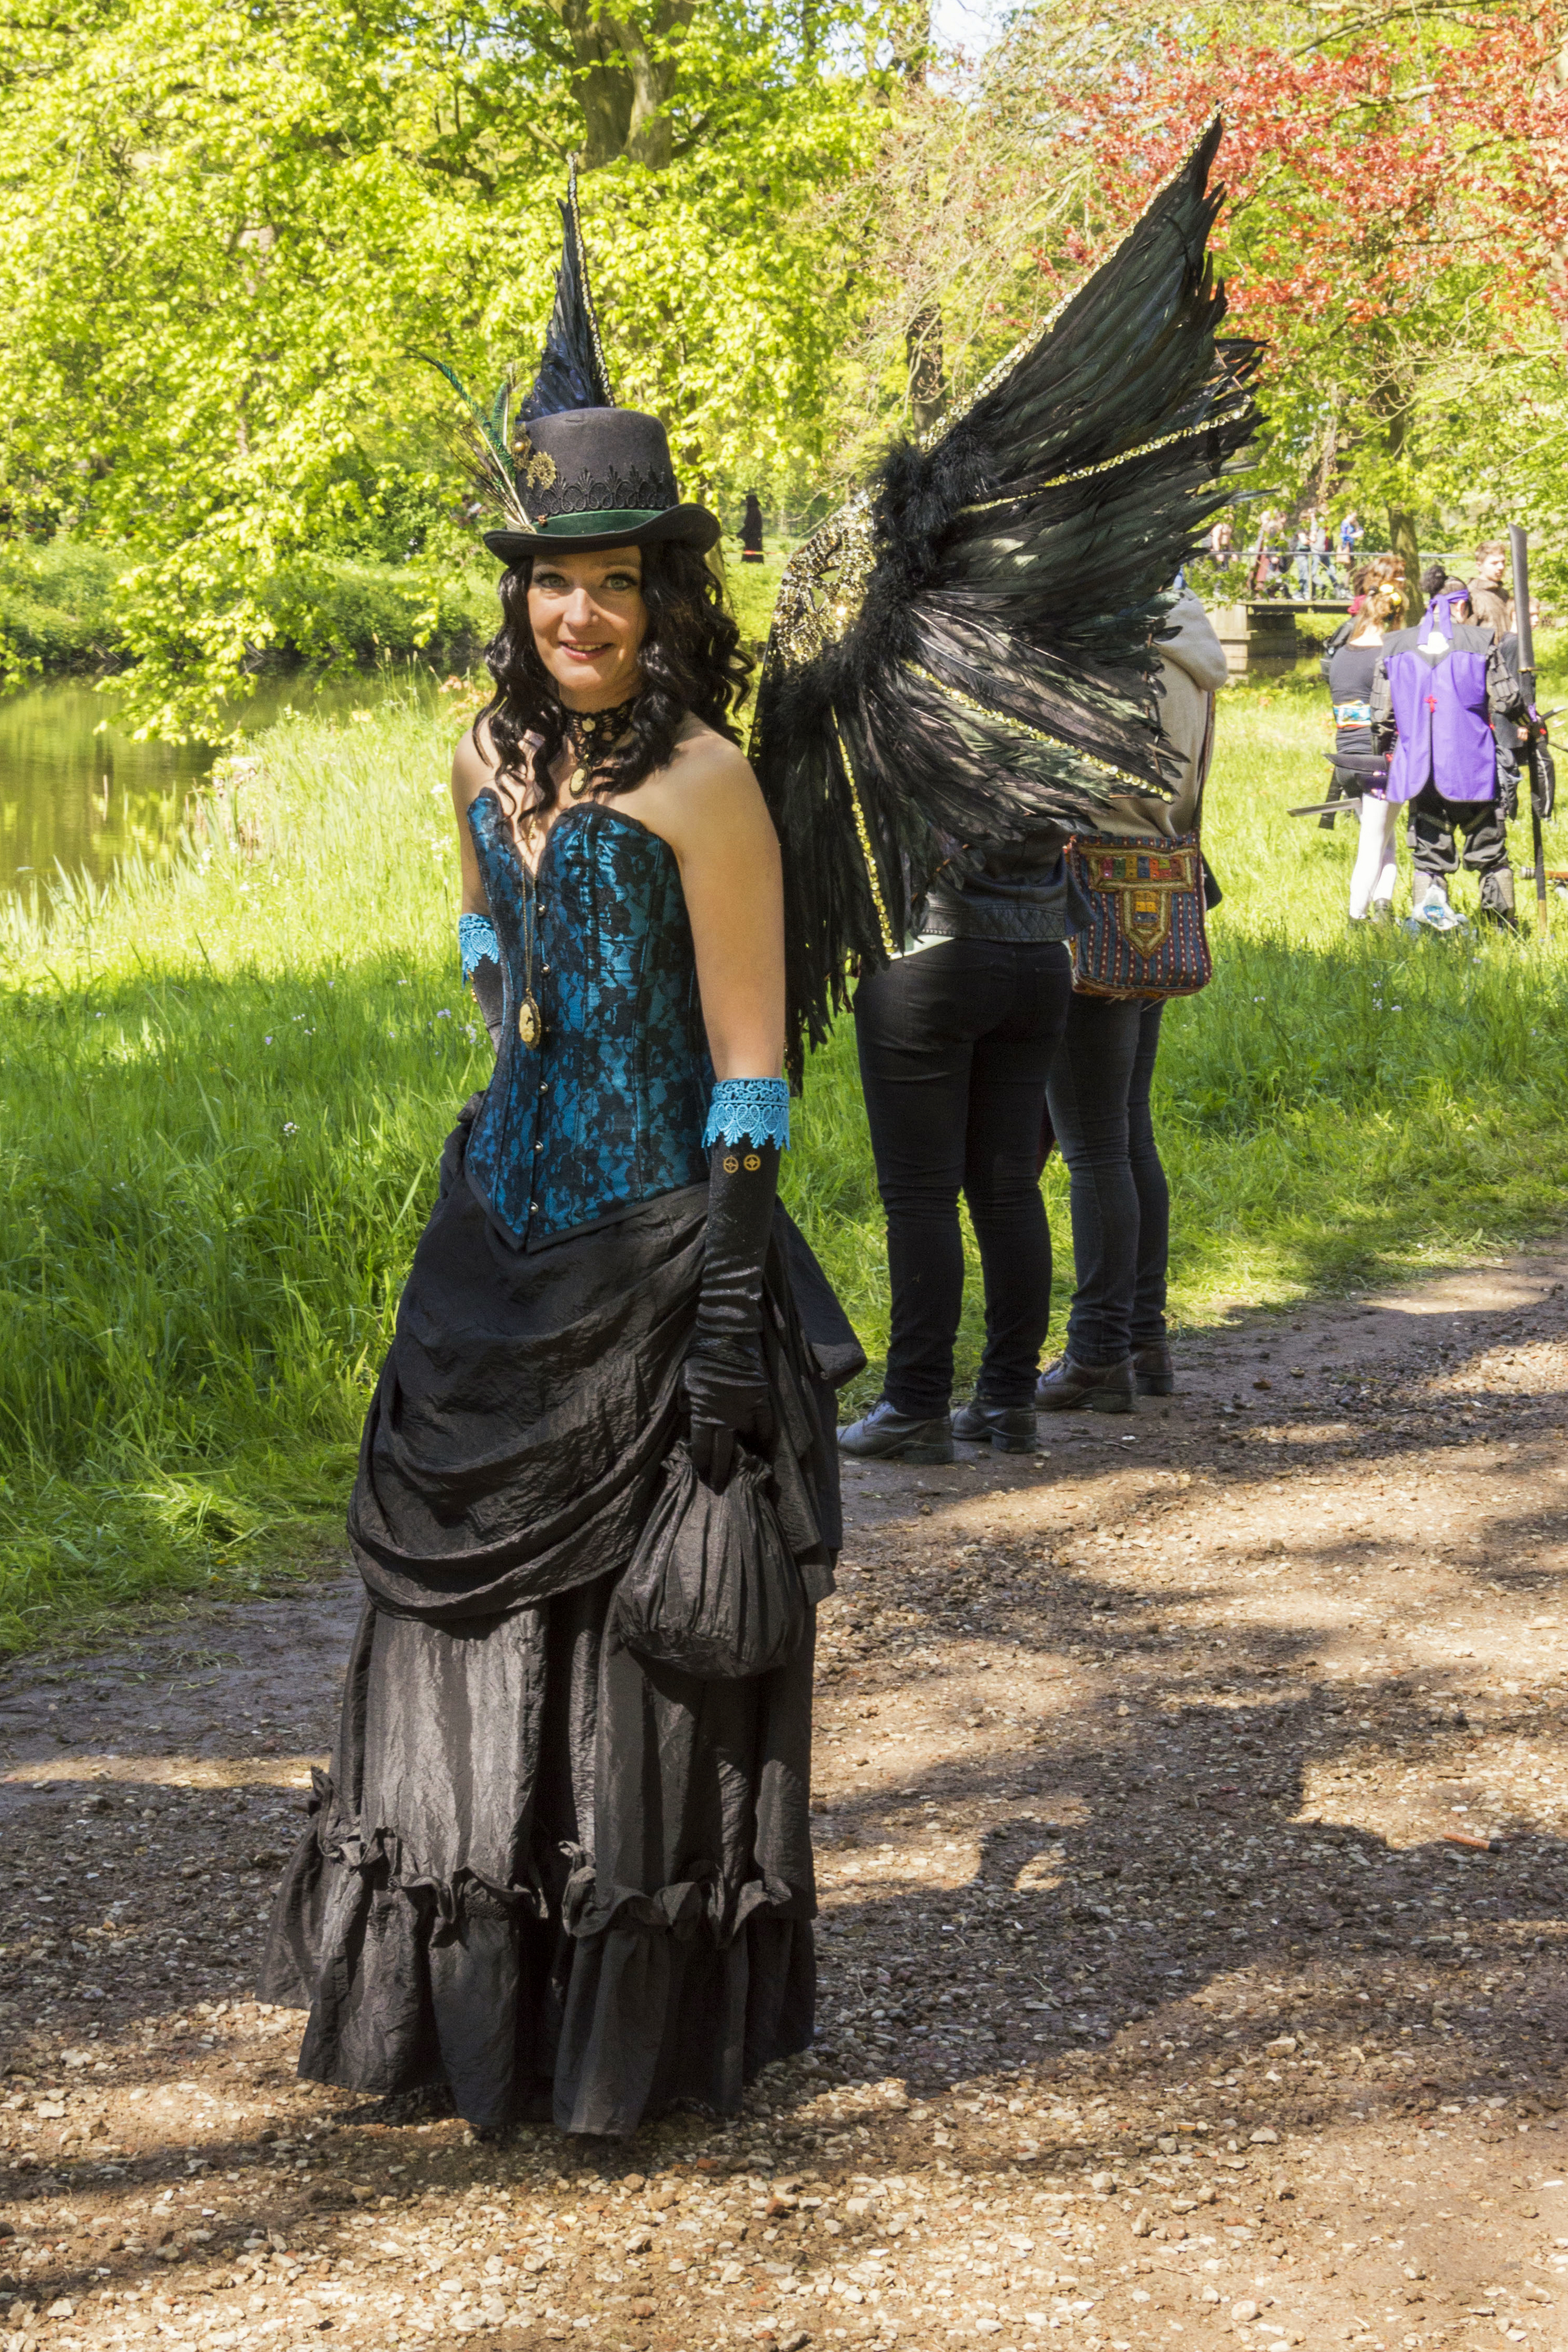
outdoor, people, photography, van, monument, photo, statue, nikon, clothing, cosplay, holland, festival, nederland, netherlands, de, fun, temple, dutch, outdoorphotography, picture, photograph, fotos, foto, fotografie, pd, event, tradition, costume, kasteel, middle ages, paulvandevelde, pdvandevelde, padagudaloma, dordrecht, nederlandinfotos, eventphotography, evenementenfotografie, pvdvfotografie, pdvandeveldedordrecht, nederlandsefotografie, dutchphotogaraphy, totallydutch, fotografienederland, hollandsefotografie, fotografieholland, velde, haarzuilens, dehaar, elfia, eff, kasteeldehaar, elffantasyfair, elfiahaarzuilens, elfia2014, eff2014